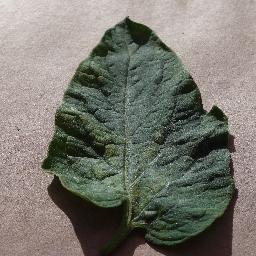
Label: Tomato___Spider_mites Two-spotted_spider_mite